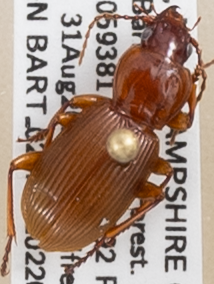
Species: Pterostichus tristis
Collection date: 2022-08-31
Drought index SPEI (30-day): -0.572
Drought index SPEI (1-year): -0.966
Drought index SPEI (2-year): -1.382